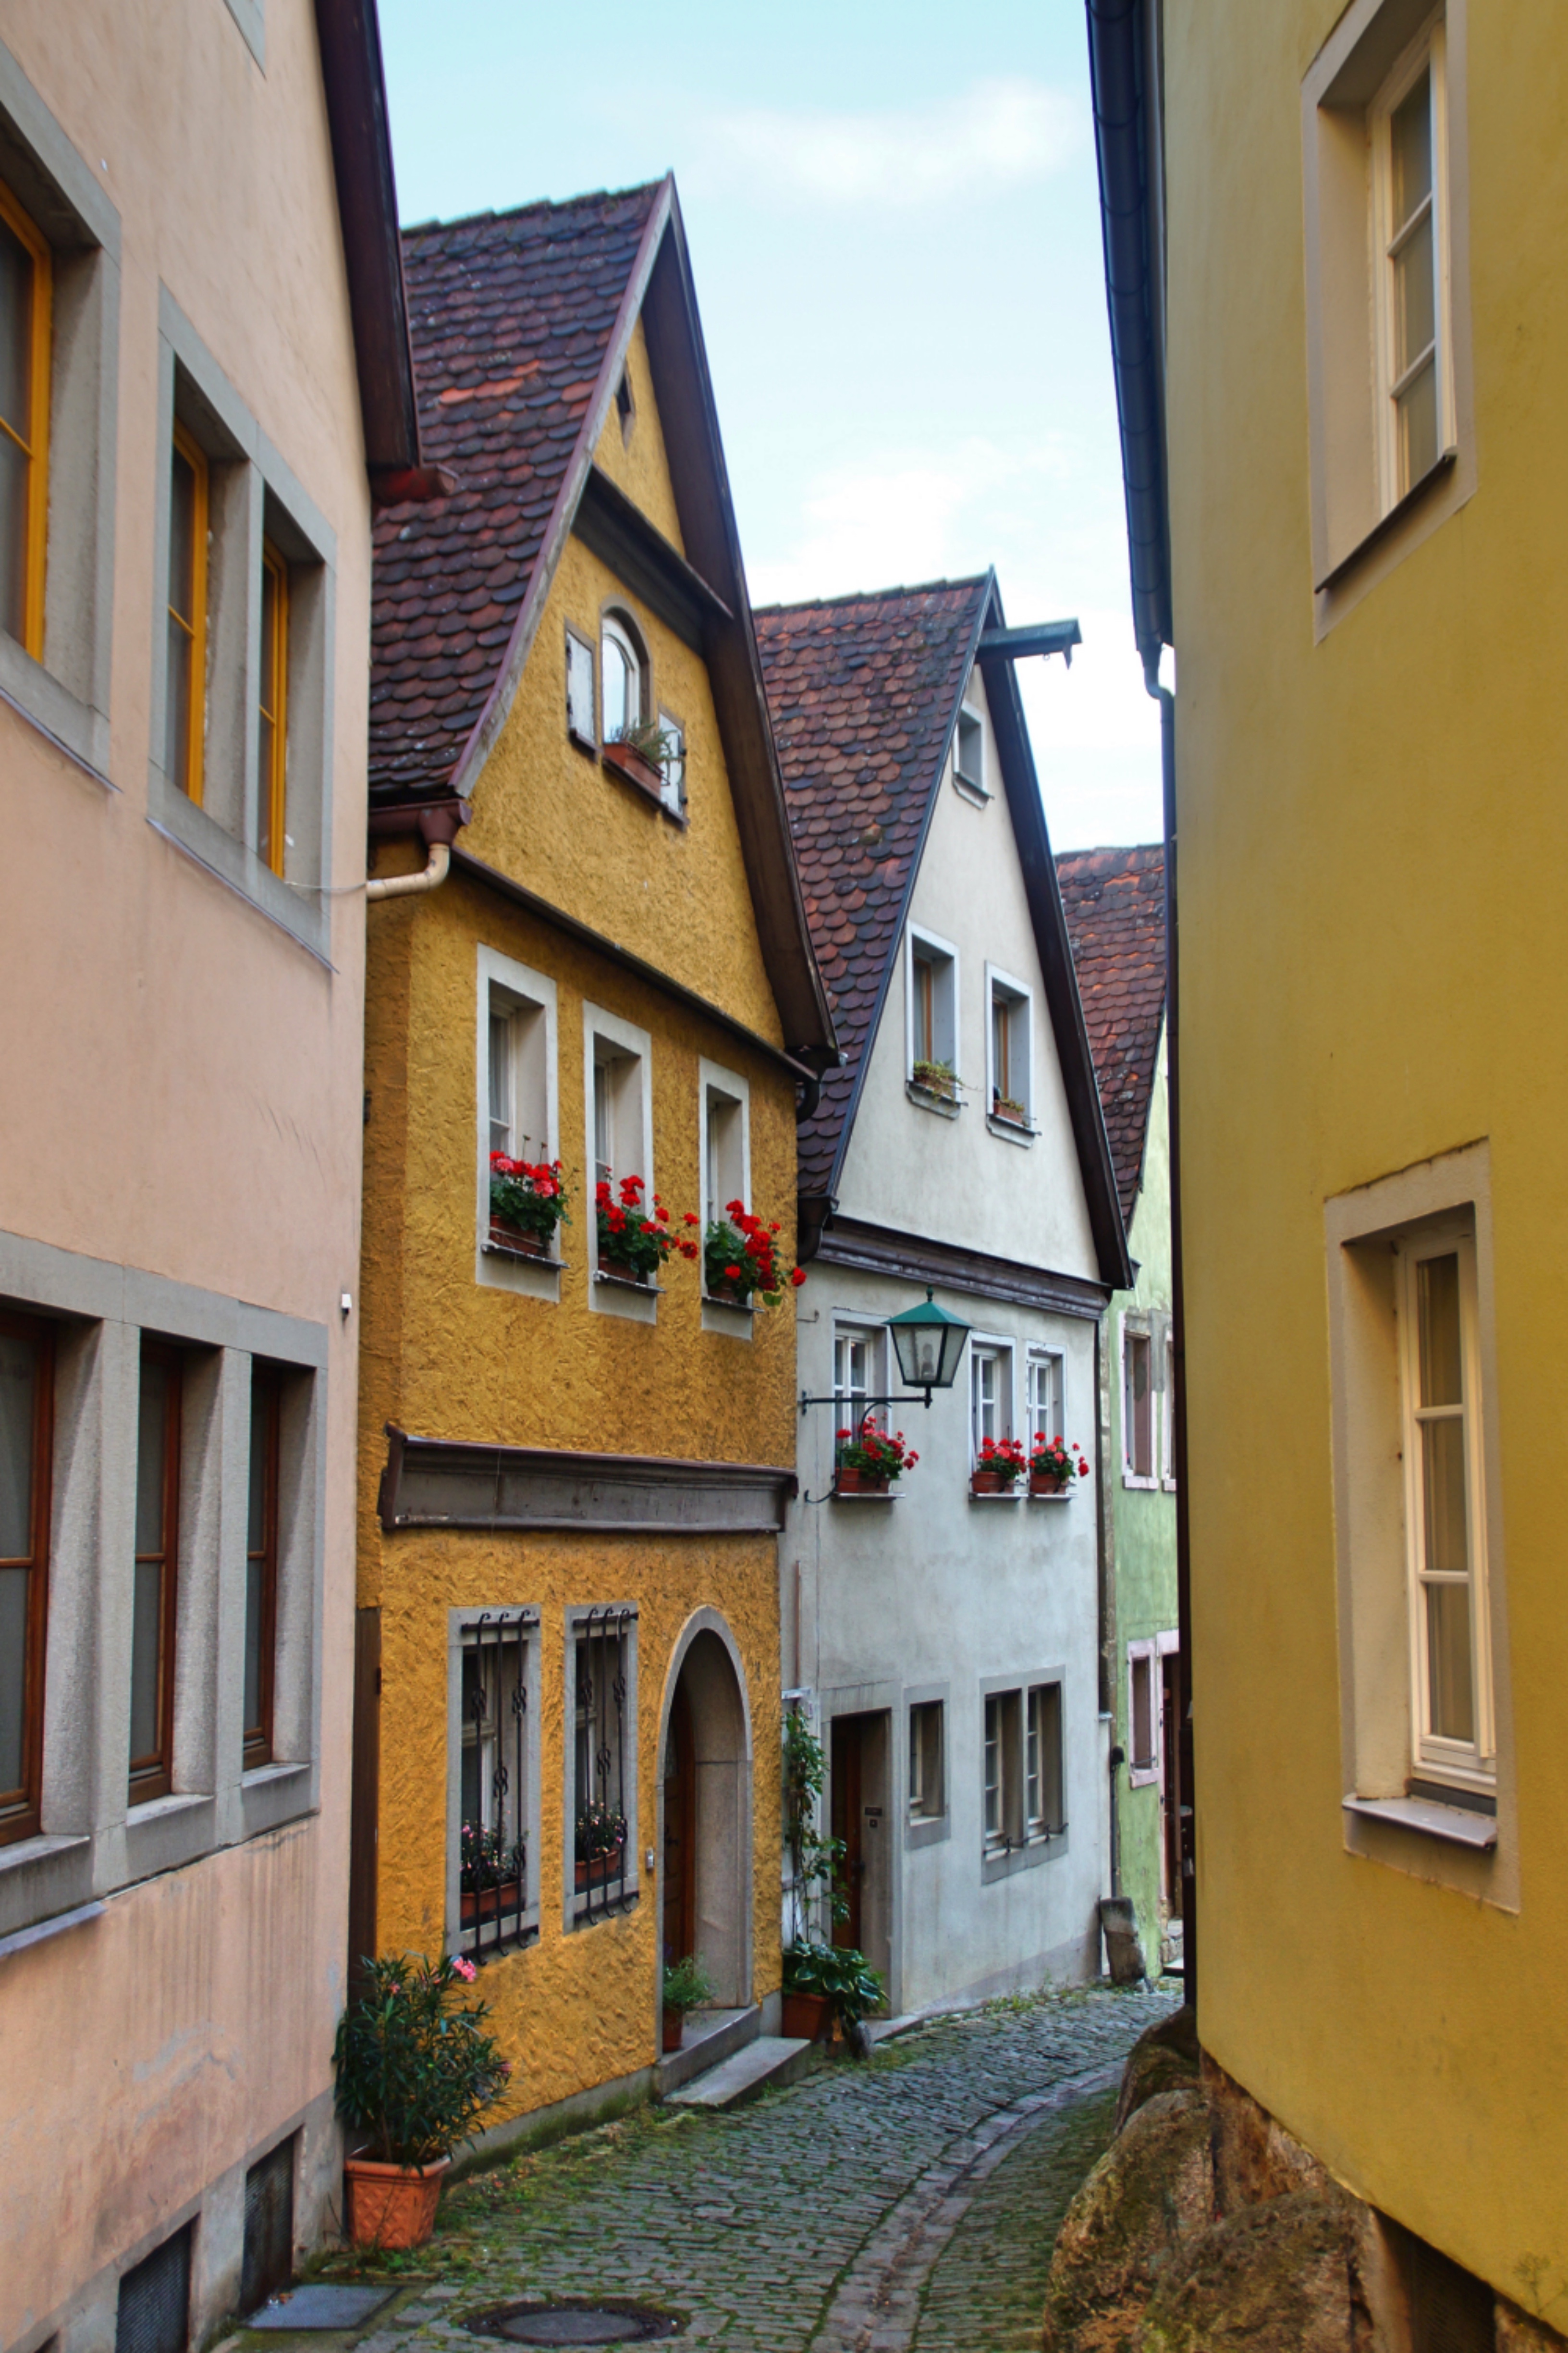
architecture, road, street, house, window, town, building, alley, home, village, cottage, facade, property, apartment, estate, neighbourhood, residential area